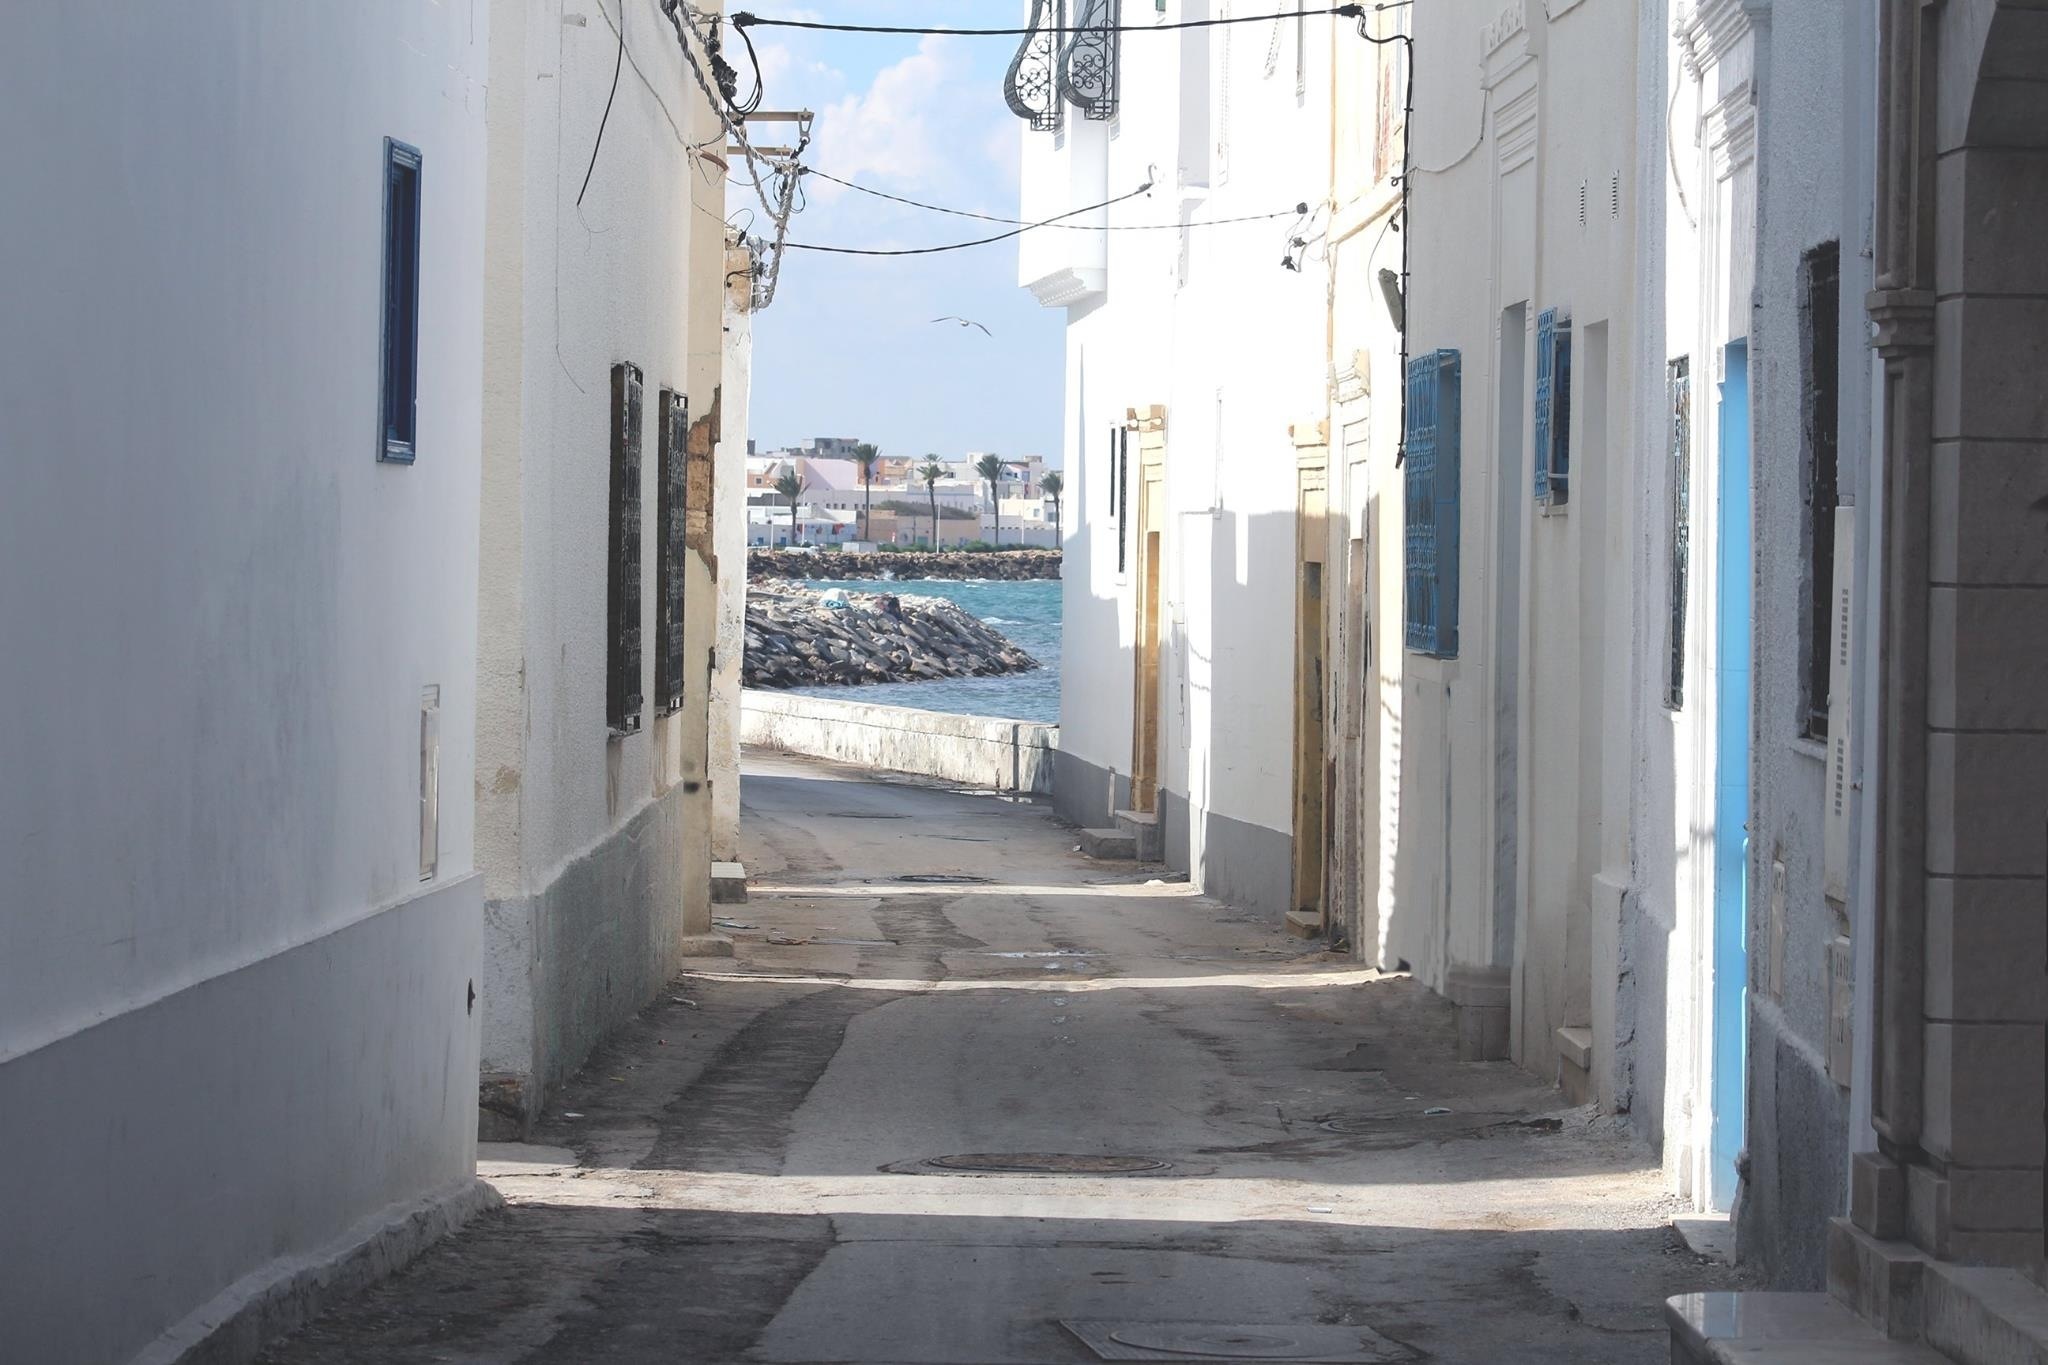
architecture, road, street, house, town, alley, home, facade, property, lane, apartment, infrastructure, neighbourhood, urban area